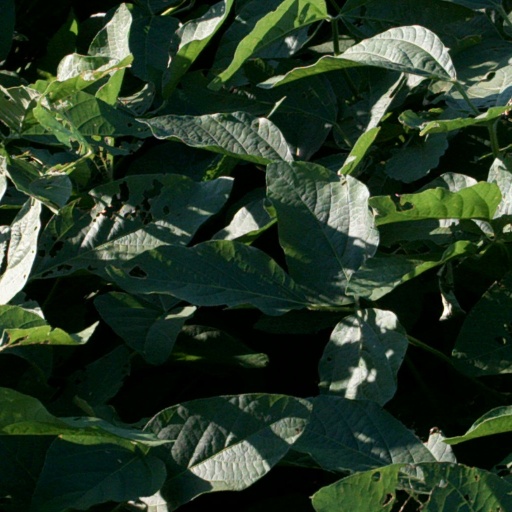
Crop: soybean